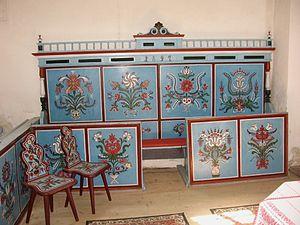
Aita Mare est une commune roumaine du județ de Covasna, en Transylvanie dans le Pays sicule. La population majoritaire d'Aita Mare fait partie de la communauté ethnique des Sicules de Transylvanie.